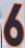
Number: 6